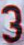
Number: 3